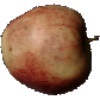
Label: Apple Red 3